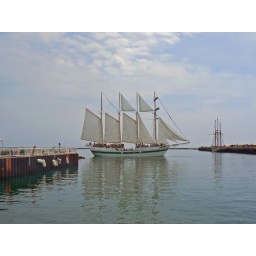
The ship went out into the lake a ways, then came in while muskets and cannons thundered and boomed.